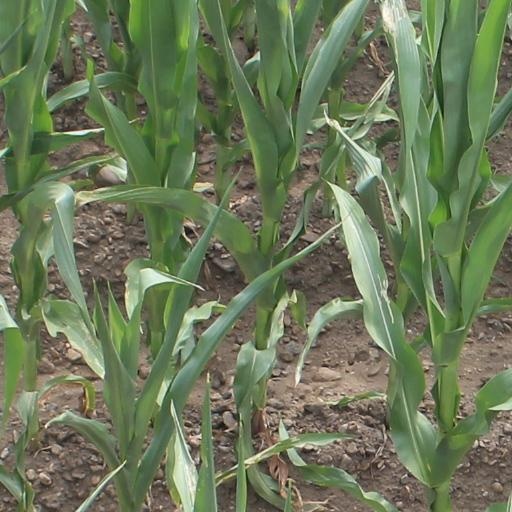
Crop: maize; corn